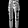
Label: Trouser